Jewish women in the early modern period

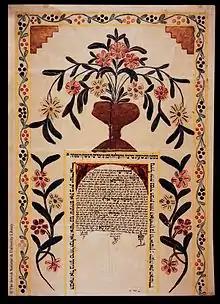
Ketubah belonging to a couple from Syria

It was common practice to be married off young as life expectancy was shorter than today. Usually, daughters were married from oldest to youngest. They had to be well-rounded, respectable, virgin women whose family could offer a dowry. The father of the bride took on the job of finding a good provider and was most concerned about finding a groom that was financially fit to care of his daughter. Usually, people married within their own social class, even if it was to their own relatives. Moreover, elite women had to ability to refuse the spouses their parents chose for them and even initiate divorce.